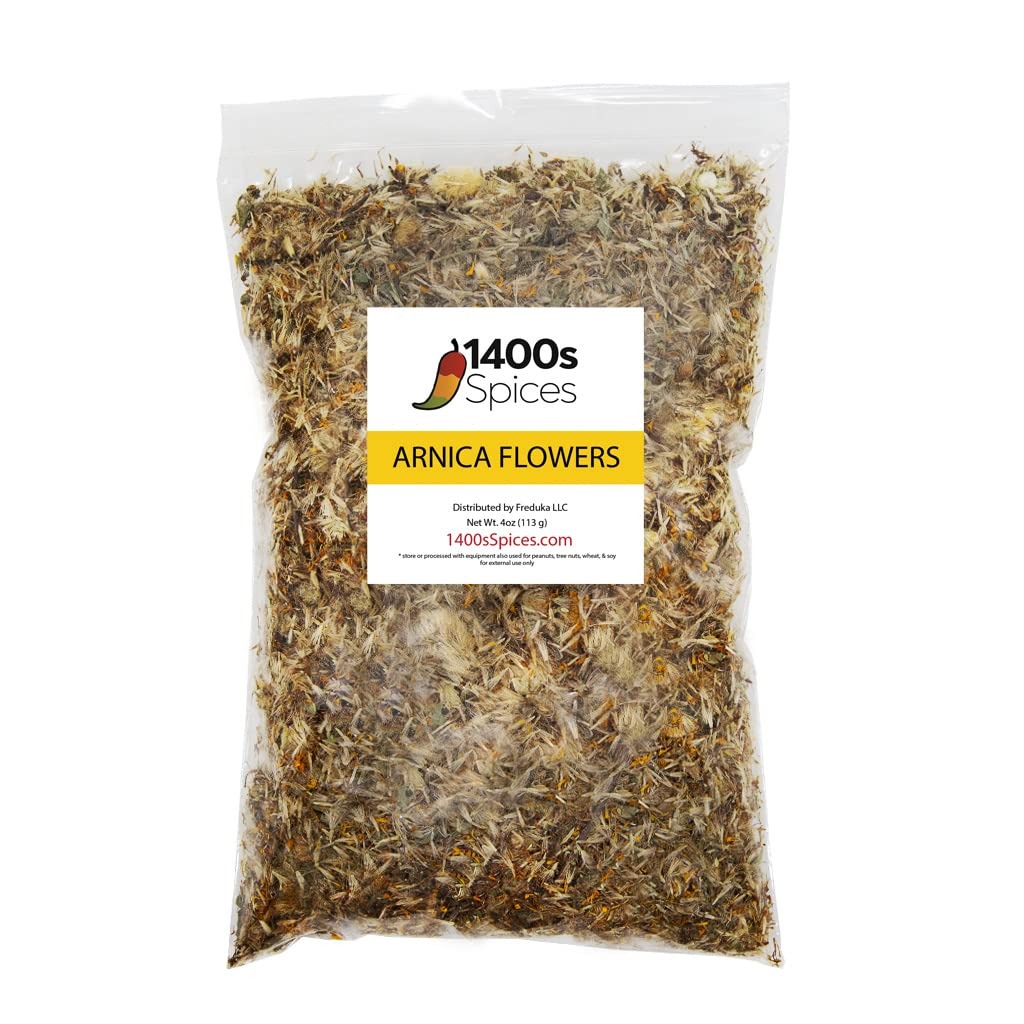
Item Name: 4oz Arnica Flowers Dried Leaves, Arnica Hierba, Arnica Flowers Herbal Tea by 1400s Spices
Bullet Point 1: Whole Dried Leaf
Bullet Point 2: Also known as wolf's bane and leopard's bane
Bullet Point 3: External use only
Bullet Point 4: Flores de Arnica uso externo
Product Description: When it comes to our customer’s satisfaction, at 1400s Spices there’s no room for compromise. That’s why we work only with top quality materials and verified suppliers, which are guaranteed to deliver to our high expectations. If for some reason you’re not entirely pleased with your purchase, our customer care department has got you covered!
Value: 4.0
Unit: Ounce

Price: 9.97